Asylum (2025 video game)

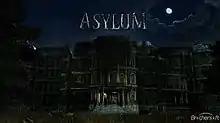

Asylum is a horror video game developed by Senscape, an independent video game developer located in Buenos Aires, Argentina. The game was authored by Agustín Cordes, who previously designed the game "Scratches" for the now-defunct developer Nucleosys. Taking place in a fictional insane asylum called the Hanwell Mental Institute, players are able to fully explore the institute, which is partially based on elements of real asylums. The game was described as having "twisty storytelling" and "horrifying revelations", and an atmosphere-focused style of horror, much like "Scratches".